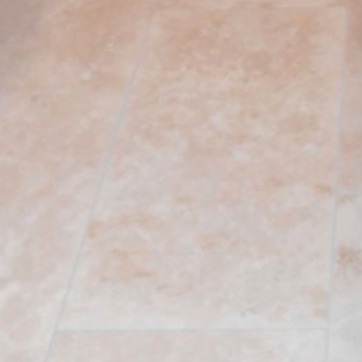
Material: tile